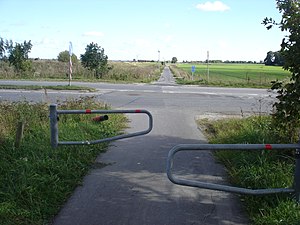
Stranderholm
Cykelstien krydser Svinetruget, hvor Stranderholm trinbræt lå
Limfjordsruten på Aalborg-Hadsund-banens tracé krydser Svinetruget - her lå Stranderholm trinbræt
Stranderholm er en parcelgård fra Klarupgaard, som tidligere hed Christiansholm. Stranderholm er udskilt af Verner Christensen. Gården ligger i Klarup Sogn i Aalborg Kommune, tidligere i Fleskum Herred, Ålborg Amt.